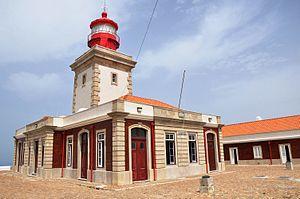
Le phare da Cabo da Roca est un phare situé sur Cabo da Roca, le point le plus occidental du continent européen. Il se trouve dans la freguesia de Colares de la municipalité de Sintra, dans le district de Lisbonne.